7TP

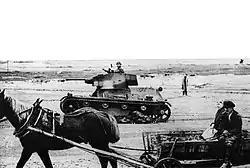
Tank 7TP during the 1939 invasion of Poland.

The remaining tanks found in Warsaw were formed into the 1st and 2nd Company of Light Tanks by the Command of the Defence of Warsaw. The 1st company had 11 twin-turreted tanks, previously used for training. In the opening stages of the Siege of Warsaw the unit took part in heavy fighting for Warsaw's suburb of Okęcie and the major airport located there. Due to lack of anti-tank armament, the tanks of the 1st company suffered losses and were withdrawn to the rear on September 12, where the unit was joined with the 2nd company.